Brain Damage (film)

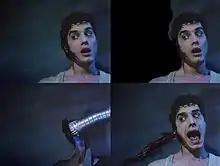
The special effect of blood and brain matter pouring from the side of Brian's head was accomplished through the use of practical gore effects and compositing.

In the original script, Aylmer speaks to Brian inside his head with a whispery voice that resembles Brian's own, and only utters grunting and groaning sounds when seen externally. After deciding to have Aylmer's voice be "very sophisticated-sounding, articulate", Henenlotter contacted a vocal agent who offered a list of actors that might suit the part. Henenlotter chose John Zacherle, a television horror host whom Henenlotter had watched in his youth, to voice Aylmer. Later in the film's production, Henenlotter called Zacherle to ask if he wanted his name to be billed in the credits as "John Zacherle" or "John Zacherley", and discovered that Zacherle was a member of the Screen Actors Guild (SAG). As "Brain Damage" was a non-SAG production, Zacherle went uncredited for his voice role, in order to avoid fines or expulsion from SAG. According to Bartalos, Zacherle visited the set twice.